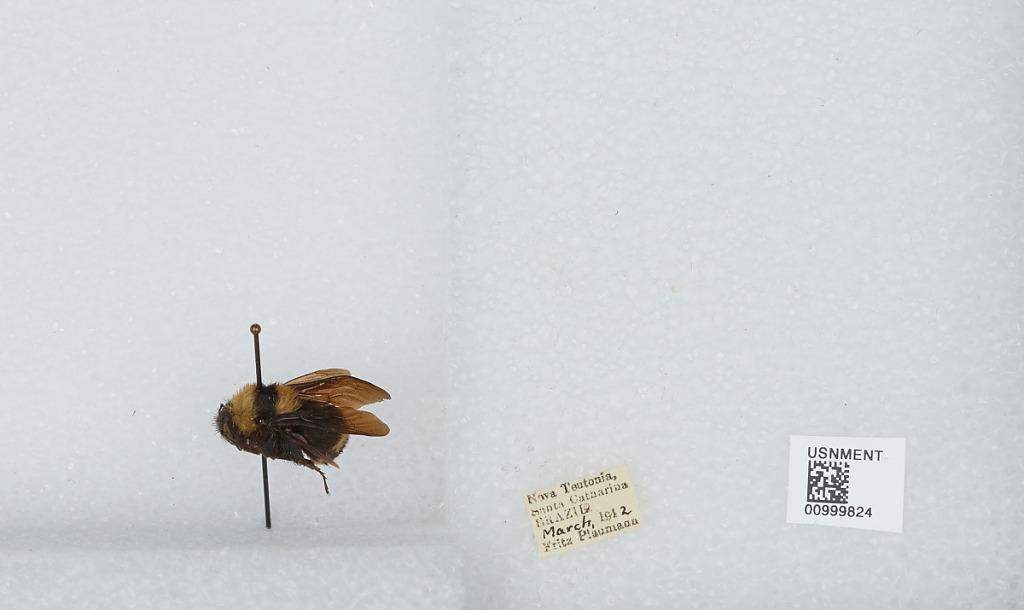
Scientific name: Bombus (Fervidobombus) medius Cresson
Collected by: F. Plaumann
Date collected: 1942-3-1
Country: Brazil
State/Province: Santa Catarina
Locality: Nova Teutonia
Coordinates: -27.1611, -52.42